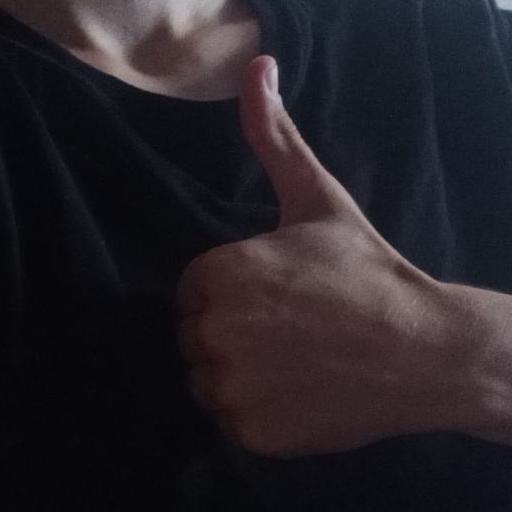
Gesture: like